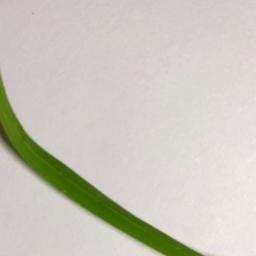
Label: Rice___Brown_Spot